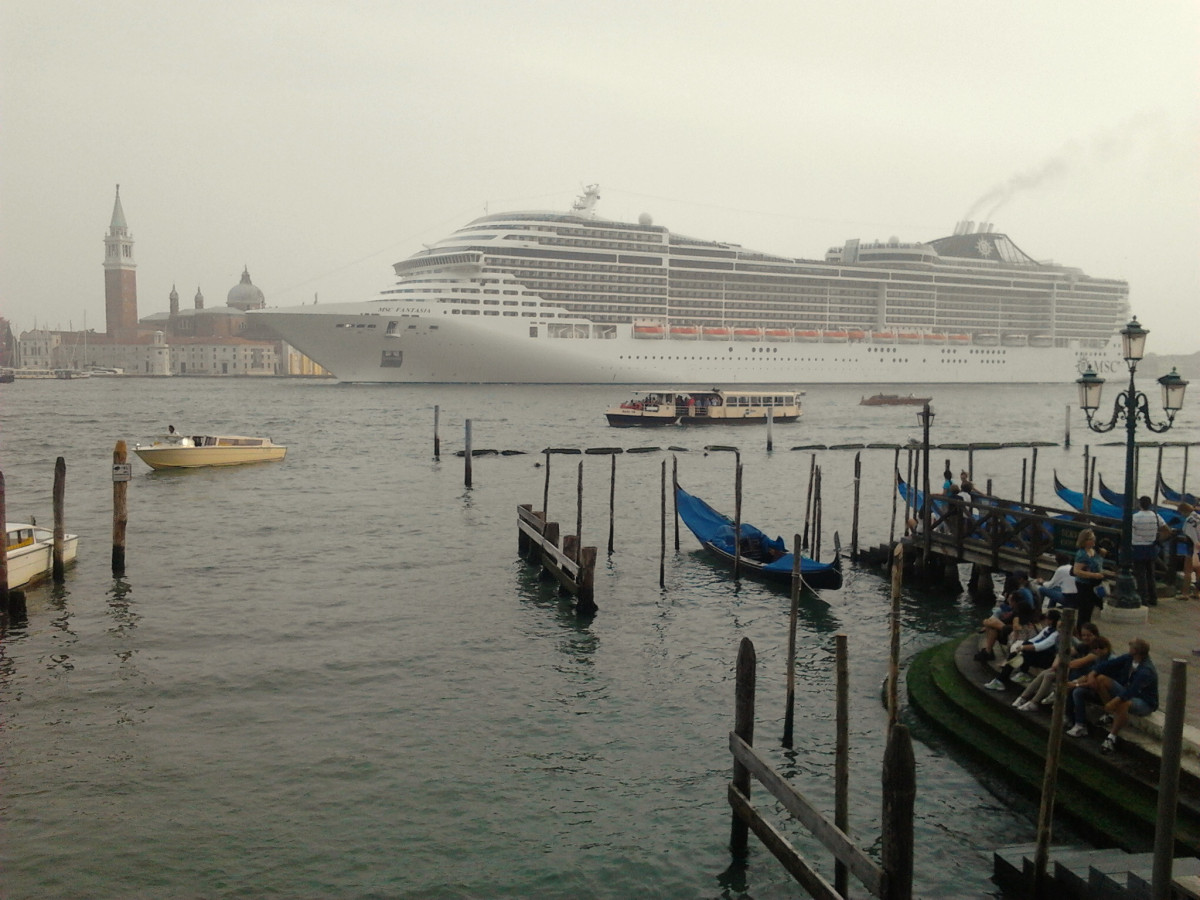
Tags: dock, vehicle, harbor, port, channel, watercraft, cruise ship